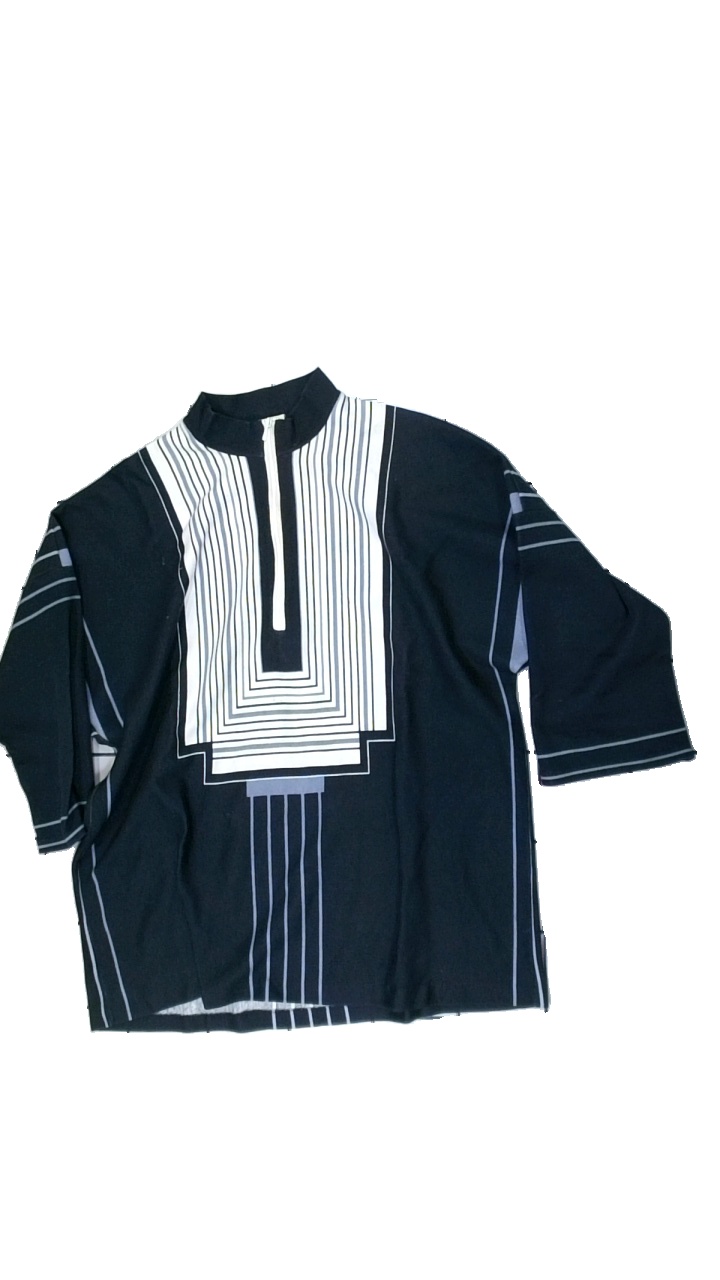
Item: Shirt (Men)
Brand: Maud
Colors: Blue, Grey, White, Multicolor
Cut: Regular
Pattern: Striped
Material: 90% cotton, 10% polyester
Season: All
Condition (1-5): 2
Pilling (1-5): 3
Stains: Minor
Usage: Export
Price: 50-100